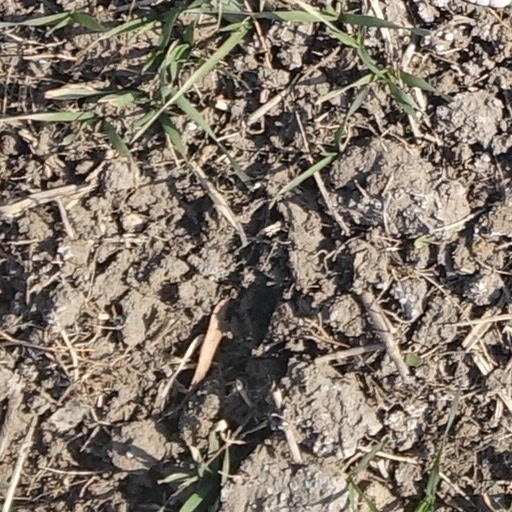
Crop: wheat